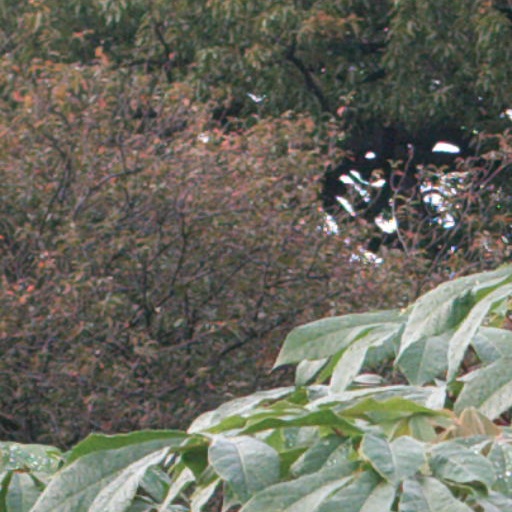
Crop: cassava